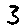
Label: 3